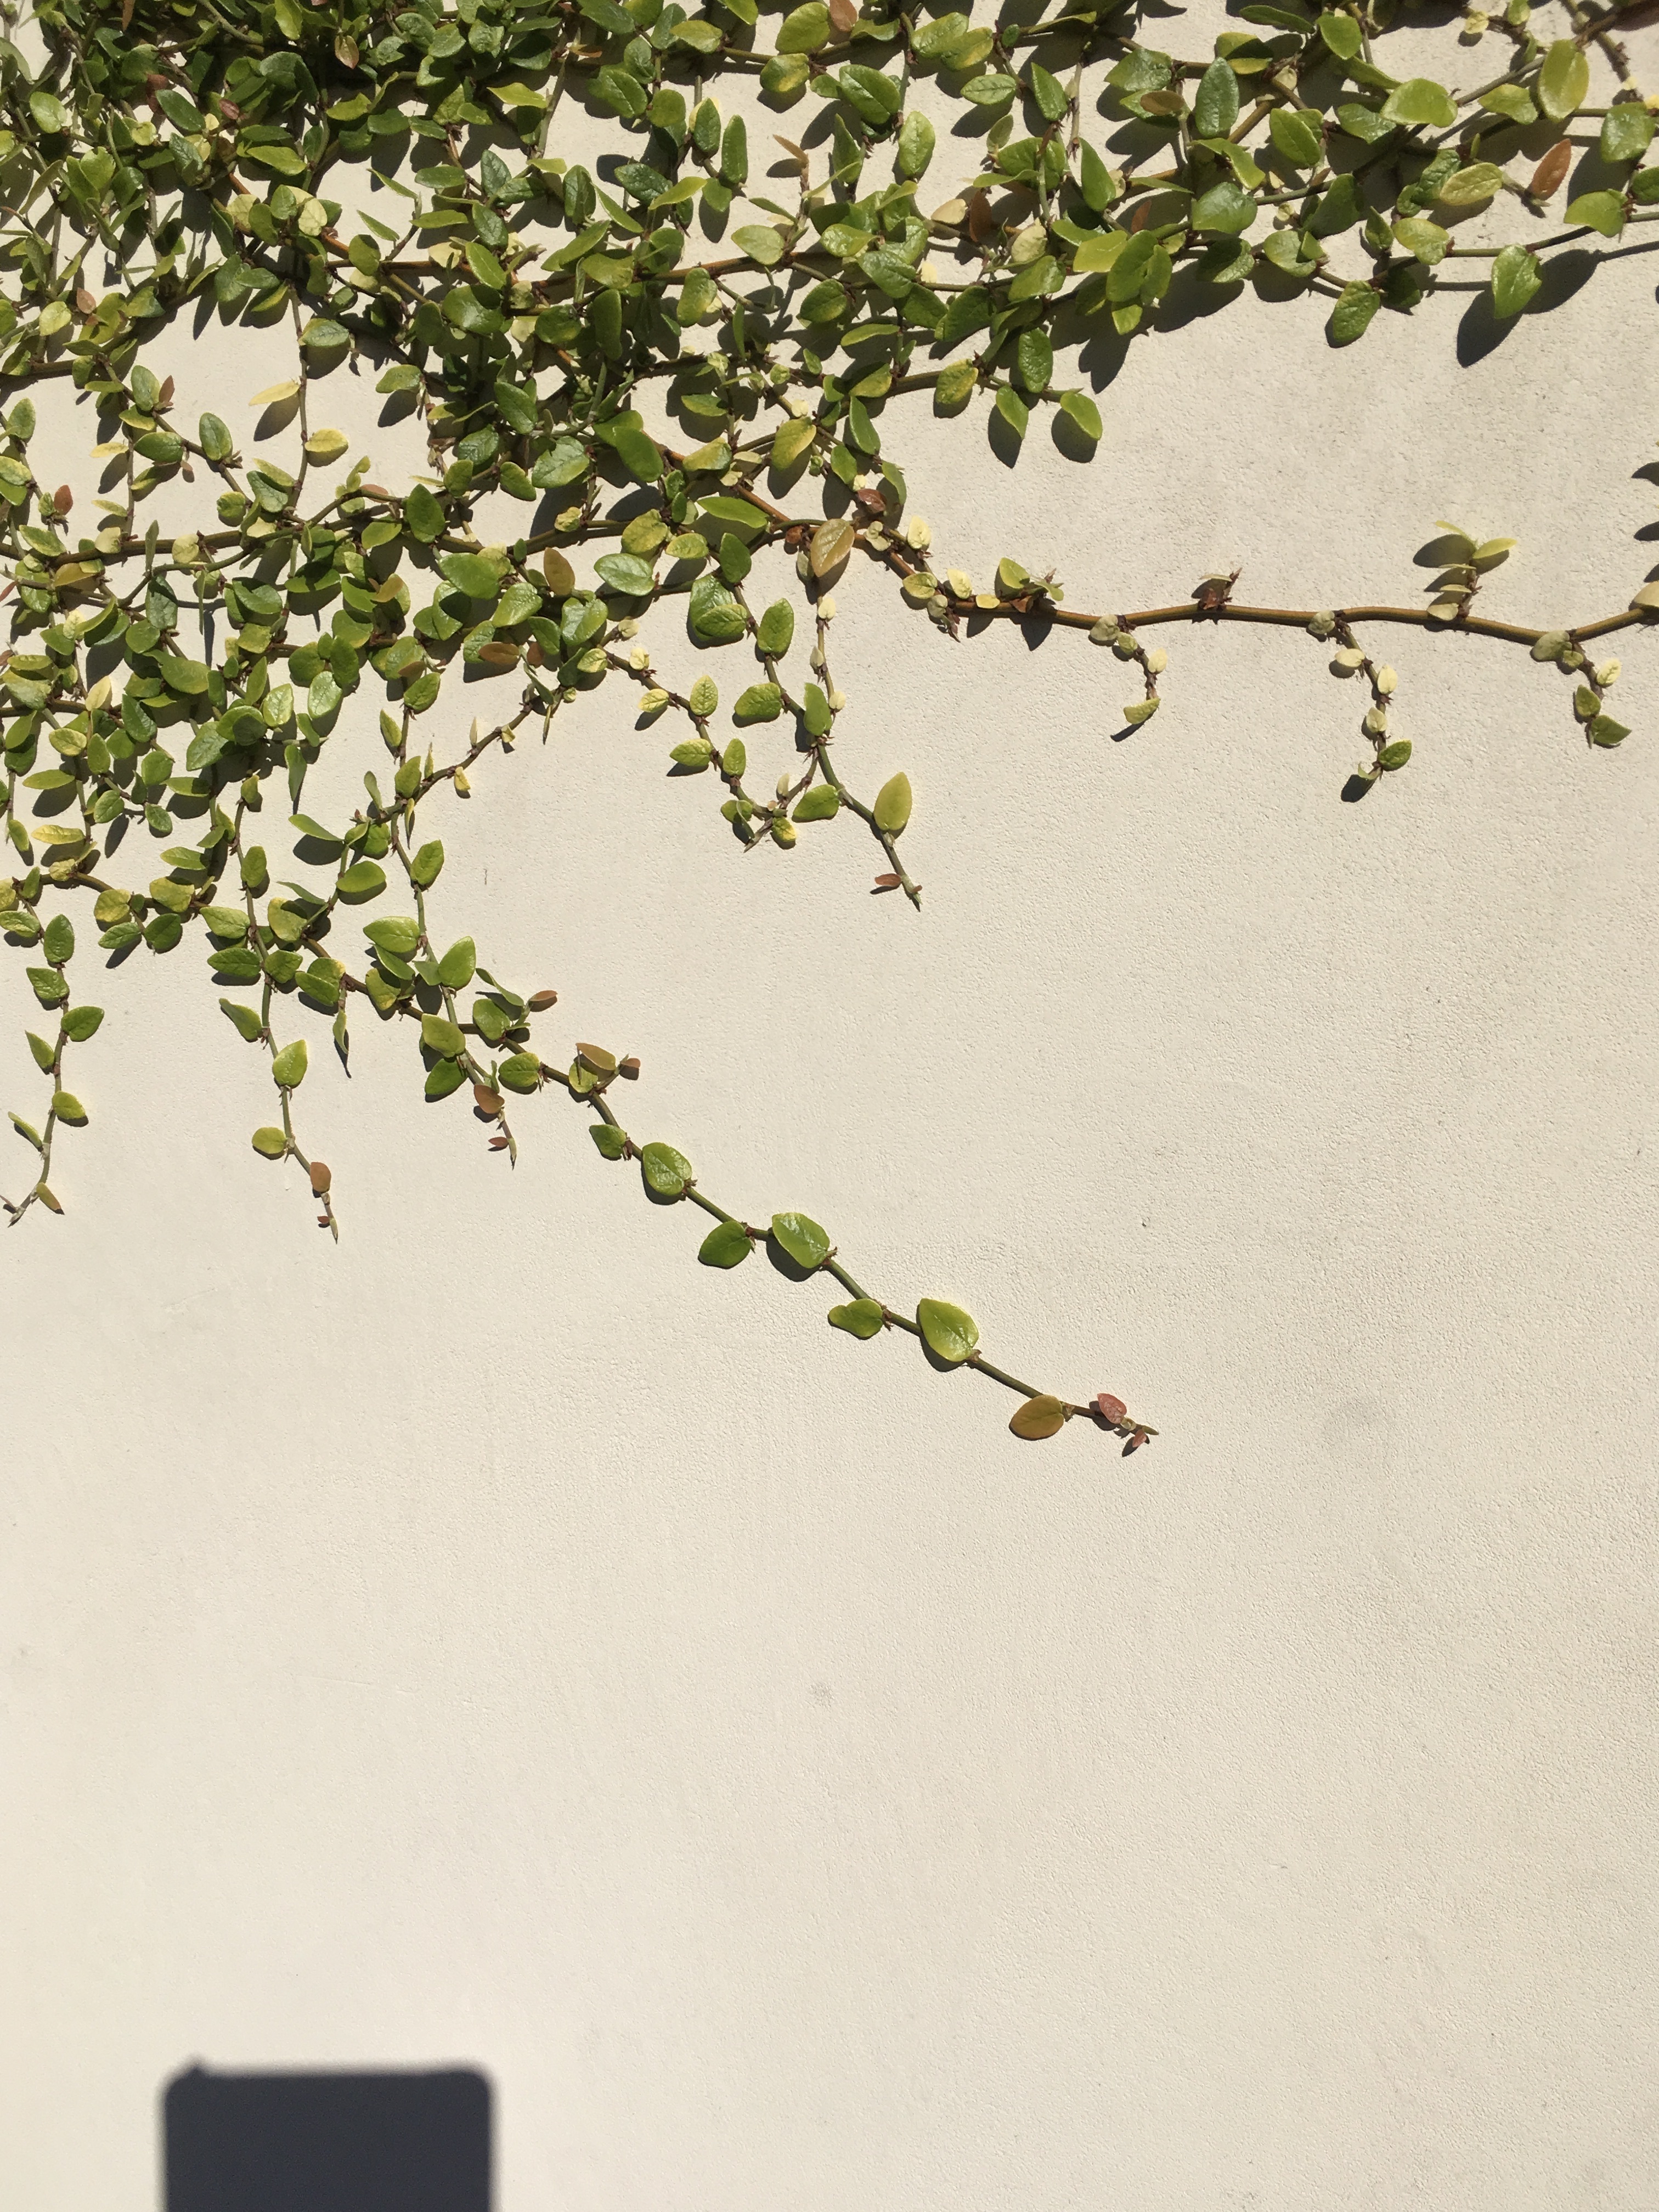
tree, branch, blossom, plant, leaf, flower, wall, spring, green, produce, ivy, botany, flora, twig, surface, flowering plant, woody plant, land plant